Feni Girls' Cadet College

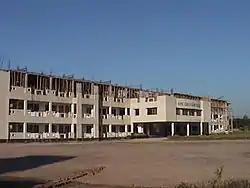
Academic Building

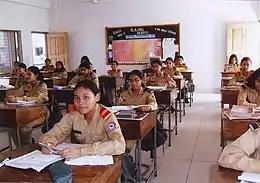
Cadets at class room

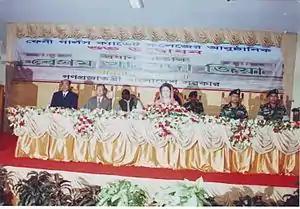
Inaugural Ceremony: From left Mr Faizul Hasan(Founder Principal),Mr Mahmud Hassan Monsur (Secretary MOD), Ex Prime Minister Begum Khaleda Zia, General Moeen U Ahmed(CAS), Major General Matiur Rahman(AG)

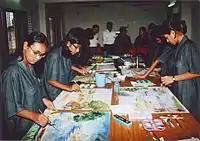
Arts and Crafts Club

Cadets join in the seventh grade on a six-year course of study. The Higher Secondary Certificate (HSC) is leaving for matriculation examination and all pupils are working towards. Every intake consists of around fifty cadets divided into two groups (called forms) under the supervision of a Form Master. The Form Master is assisted by a Form Prefect selected from the cadets of that form.